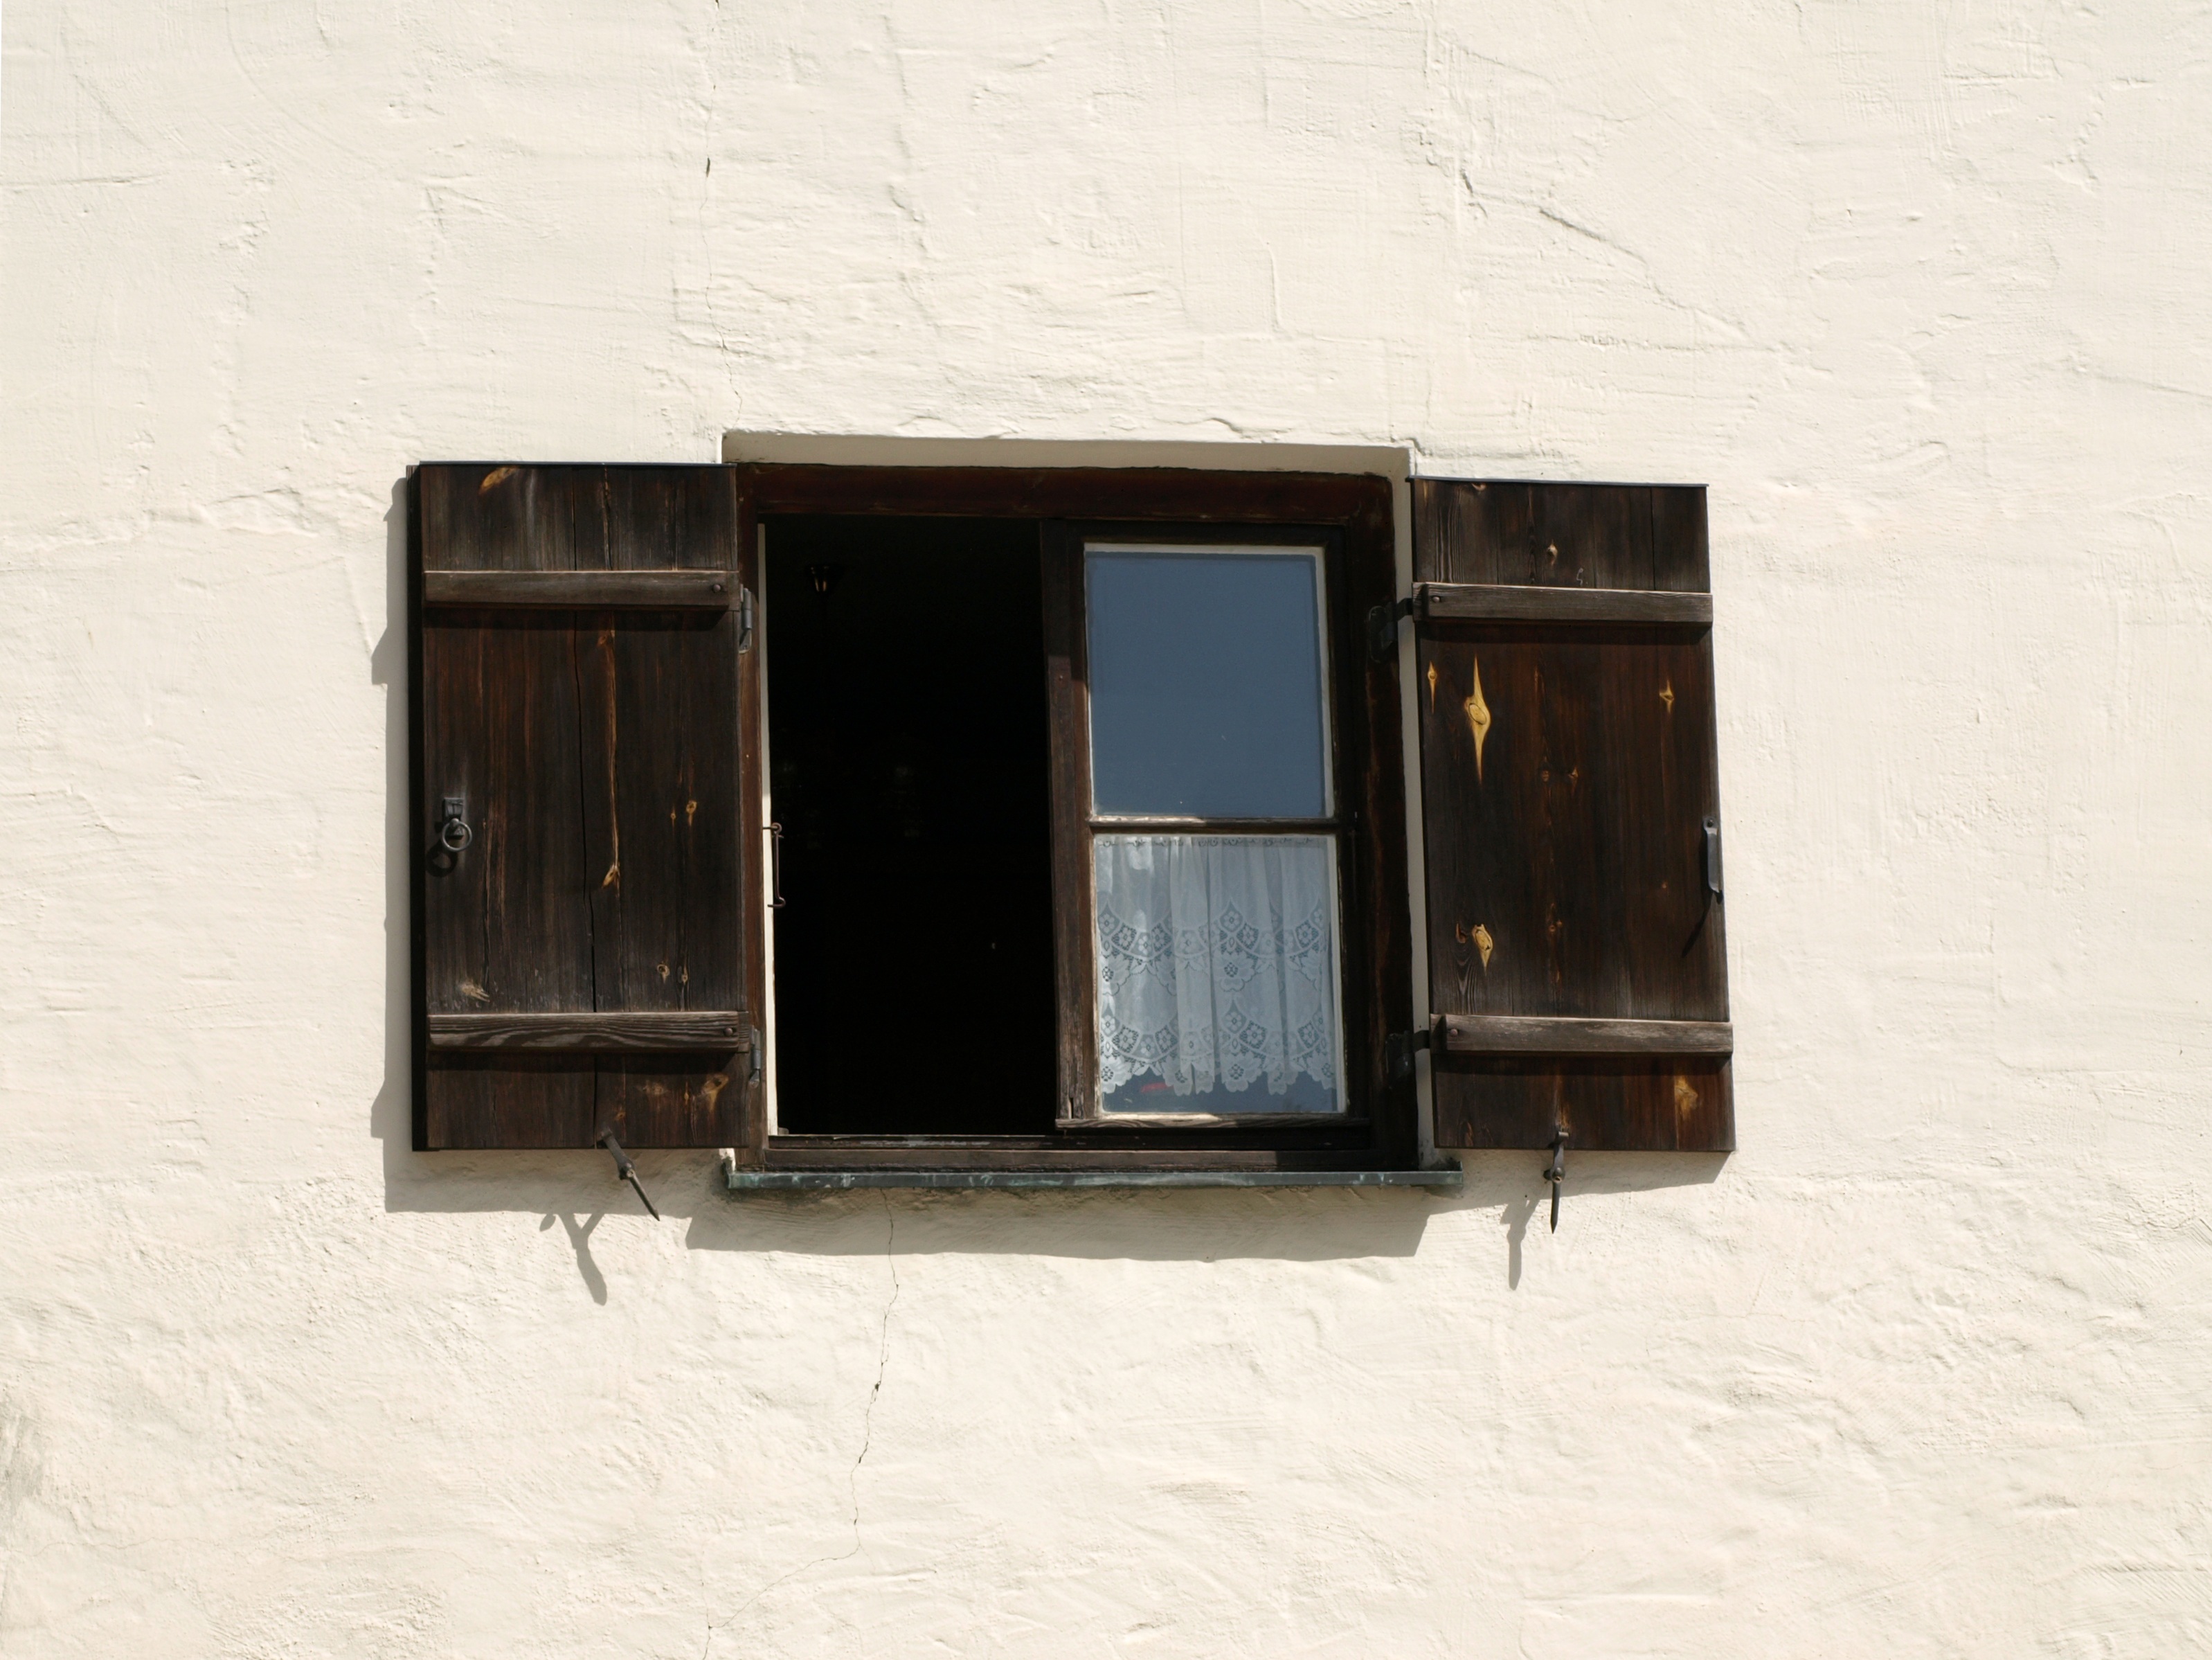
open, architecture, wood, white, house, window, home, wall, color, frame, facade, living room, furniture, interior design, old house, shutters, design, shape, house wall